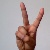
The image shows a hand gesture representing the letter 'V' in Indian Sign Language.